Star Quest

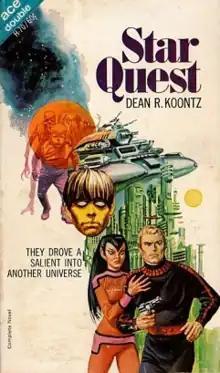

Star Quest was Dean R. Koontz's first novel. Originally published in 1968, by Ace Books, Inc. This book was 127 pages and was published as an Ace Double (two novels in one volume) paperback together with "Doom of the Green Planet" by Emil Petaja and was priced at $0.60. Koontz was 23 years old at the time of publication.